Main Street Historic District (Roxbury, New York)

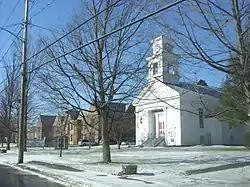
Roxbury Central School and Methodist Church, February 2009

Main Street Historic District is a national historic district located at Roxbury in Delaware County, New York. The district contains 86 contributing buildings, three contributing sites, three contributing structures, and one contributing object. The southern end of the district is dominated by the Gothic Revival style Jay Gould Memorial Reformed Church (1892), the Roxbury Central School (1939), and the Kirkside estate. Located nearby is a Greek Revival style Methodist church erected in 1858. Financier Jay Gould was raised nearby and in the 1890s began an interest in the development of Roxbury.